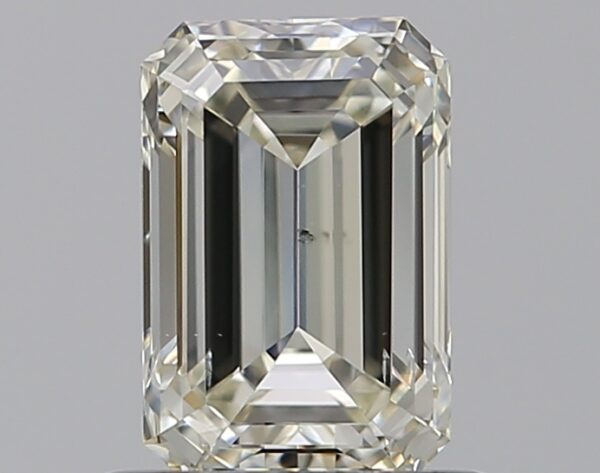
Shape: emerald
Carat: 0.8
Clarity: SI1
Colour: L
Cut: EX
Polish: EX
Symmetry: VG
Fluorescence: F
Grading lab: GIA
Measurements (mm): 6.48 x 4.3 x 2.92